Uchithanai Muharnthaal

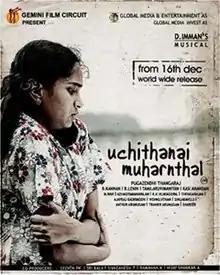
Theatrical release poster

Uchithanai Muharnthaal is a 2011 Indian Tamil-language film directed by Pugazhendhi Thangaraj and assisted by Prashanth Ramamurthy. The plot revolves around a 13-year-old Sri Lankan Tamil girl, portrayed by child actress Neenika. The film also stars Sathyaraj, Seeman and Sangeetha, while featuring music scored by D. Imman. It was released on 16 December 2011.